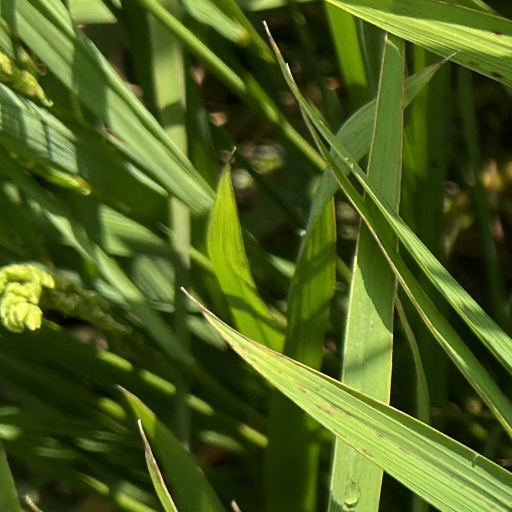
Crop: rice